Varsity Scouting

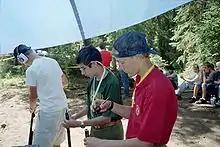
Varsity Scouts of the Boy Scouts of America learning about muzzle-loading rifles

Personal Development. "Varsity Scouting promotes growth through spirituality, leadership abilities, citizenship, social and cultural attributes, and physical fitness." The personal development side of Varsity encouraged boys to focus on character development within the framework of their personal and religious beliefs. A particular focus on leadership skills was evident in many teams.